Ogeu-les-Bains station

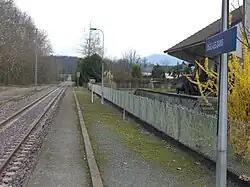
platform of the Ogeu-les-Bains station

Ogeu-les-Bains is a railway station in Ogeu-les-Bains, Nouvelle-Aquitaine, France. The station opened in 1883 and is located on the Pau–Canfranc railway. The station is served by TER (local) services operated by the SNCF.